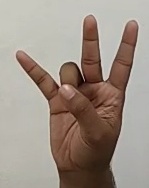
ASL sign: 7